Orchidantha

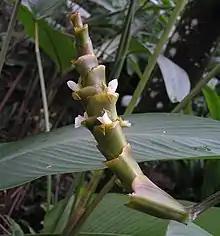
"Orchidantha siamensis"

, the World Checklist of Selected Plant Families accepted 17 species: